Amy Smart

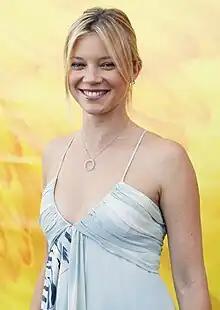
Smart at LA Fashion Week in 2008

In 2005, Smart co-starred with Ryan Reynolds in the romantic comedy film "Just Friends", playing the high school friend of a previously overweight young man who, years later, returns to her hometown and attempts to confess his love for her. The film was a box office hit, grossing over $50 million worldwide. Also in 2005, she starred as Sarah in the British independent film "The Best Man" with Seth Green. She had a lead role in the independent drama "Bigger Than the Sky" (2005), a loose adaptation of "Cyrano de Bergerac".